Sticky Fingers

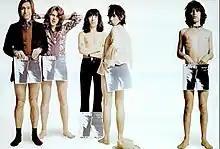
The Rolling Stones posing in an ad with covers of "Sticky Fingers", with the original artwork, in 1971. Left to right: Charlie Watts, Mick Taylor, Bill Wyman, Keith Richards, Mick Jagger

The artwork emphasized the innuendo of the "Sticky Fingers" title, showing a close-up of a jeans-clad male crotch with the visible outline of a penis. The cover of the original vinyl LP featured a working zipper and perforations around the belt buckle that opened to reveal a sub-cover image of white briefs. The vinyl release displayed the band's name and album title along the belt; behind the zipper, the underpants were seemingly rubber stamped in gold with the stylized name of American pop artist Andy Warhol, below which read "THIS PHOTOGRAPH MAY NOT BE—ETC." The artwork was conceived and photographed by Warhol, and the design by Craig Braun. Billy Name is sometimes accredited as the photographer, however, Braun believes Warhol shot the Polaroid photos for the album, and the Factory associates who were involved in the photo shoot have claimed that Warhol took the photos. Braun and his team suggested wrapping the album in rolling paper – a concept later used by Cheech & Chong in "Big Bambu" – but Jagger was enthused by Warhol's concept. Warhol duly sent Braun Polaroid pictures of a model in tight jeans.